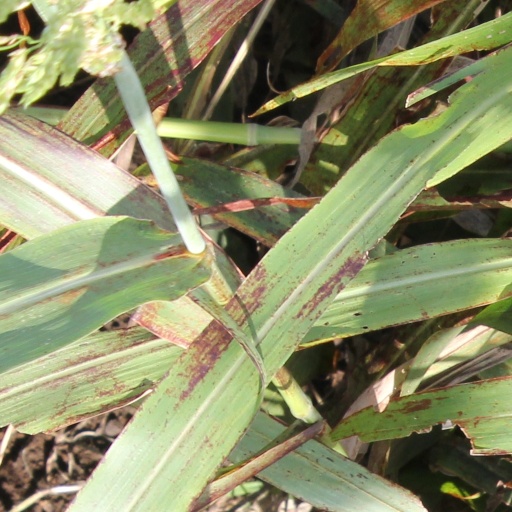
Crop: sorghum